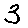
Label: 3